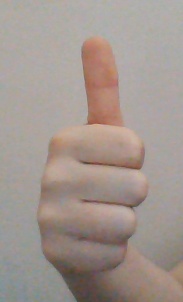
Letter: aleff